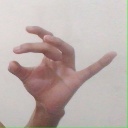
अक्षर: ओ